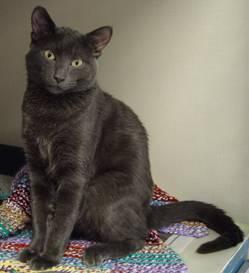
cat